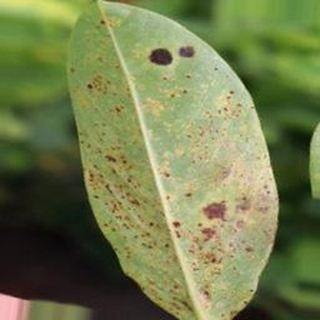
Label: groundnut_rust